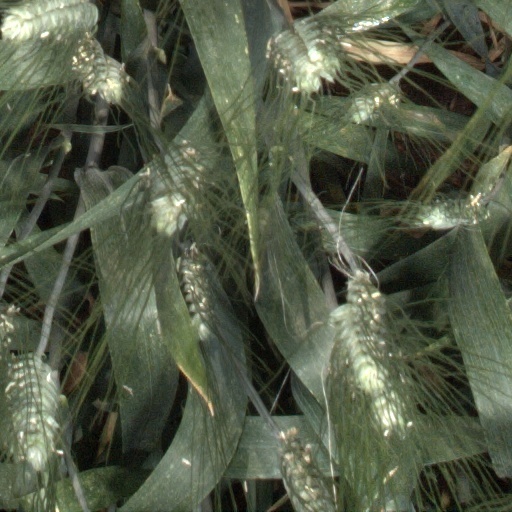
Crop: wheat